Iuliia Batenkova

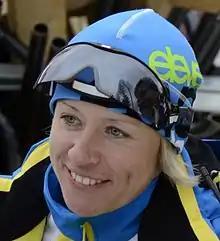
Batenkova at Sochi 2014

Iuliia Batenkova-Bauman (also spelled Yuliia, Yuliya, Yulia, or Julia; born 20 September 1983) is a Ukrainian Nordic skier who competes in cross-country skiing and biathlon. She has competed in three successive Winter Paralympics, where she has won 13 silver and bronze medals.